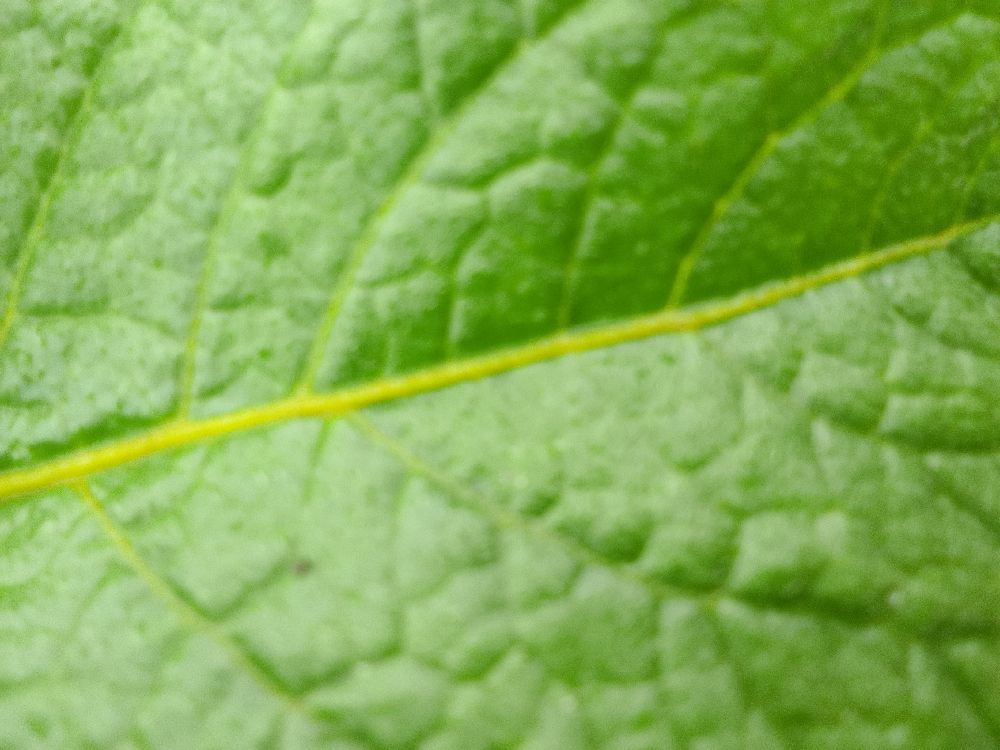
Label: Healthy